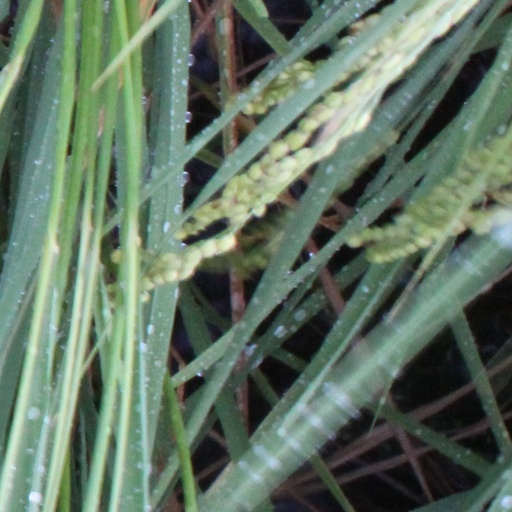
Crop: rice